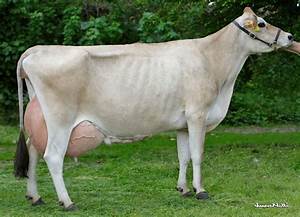
Label: cow